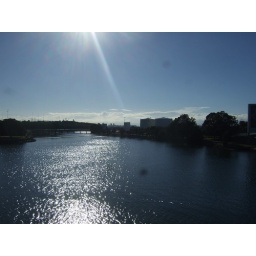
so i began my walk over to the closest non-airport terminal train station... cool river